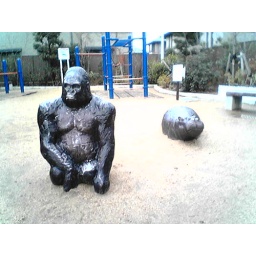
hippo and gorilla near ryokos house in osaka